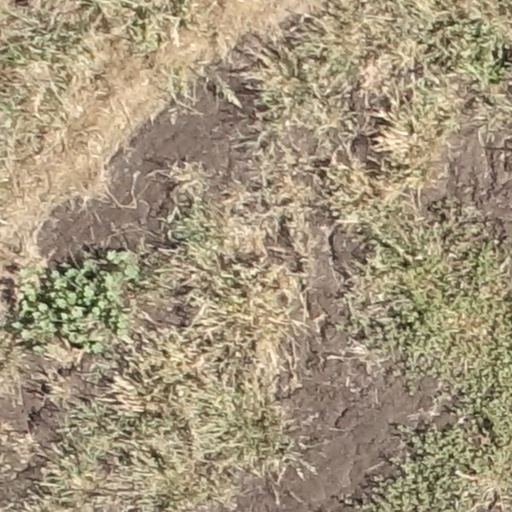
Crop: sorghum